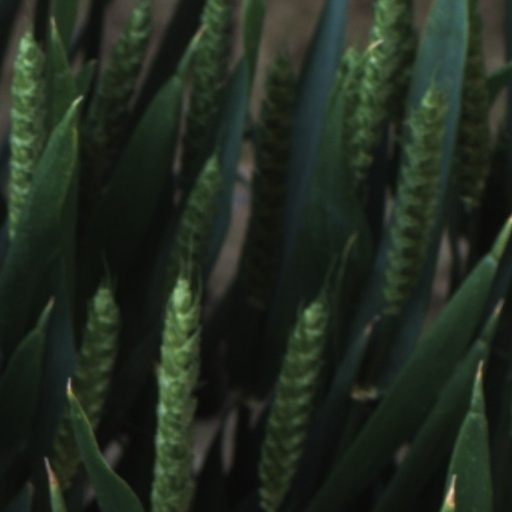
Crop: wheat